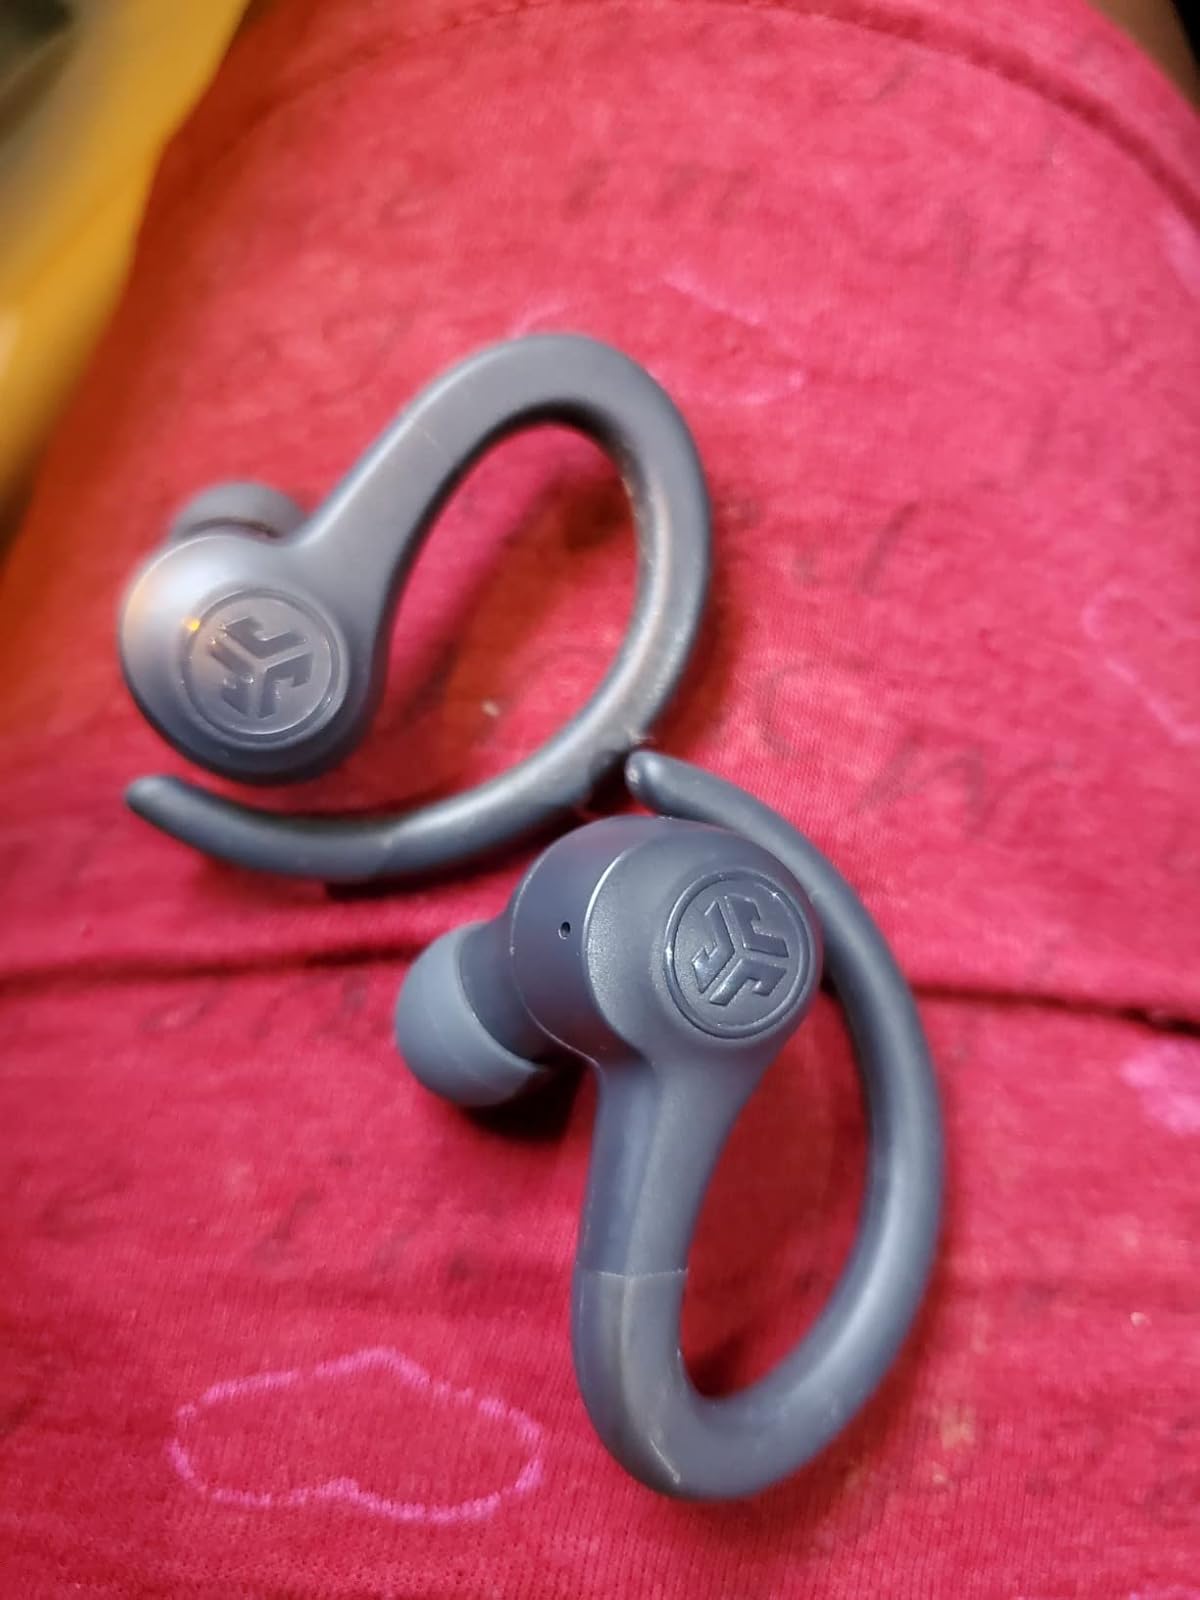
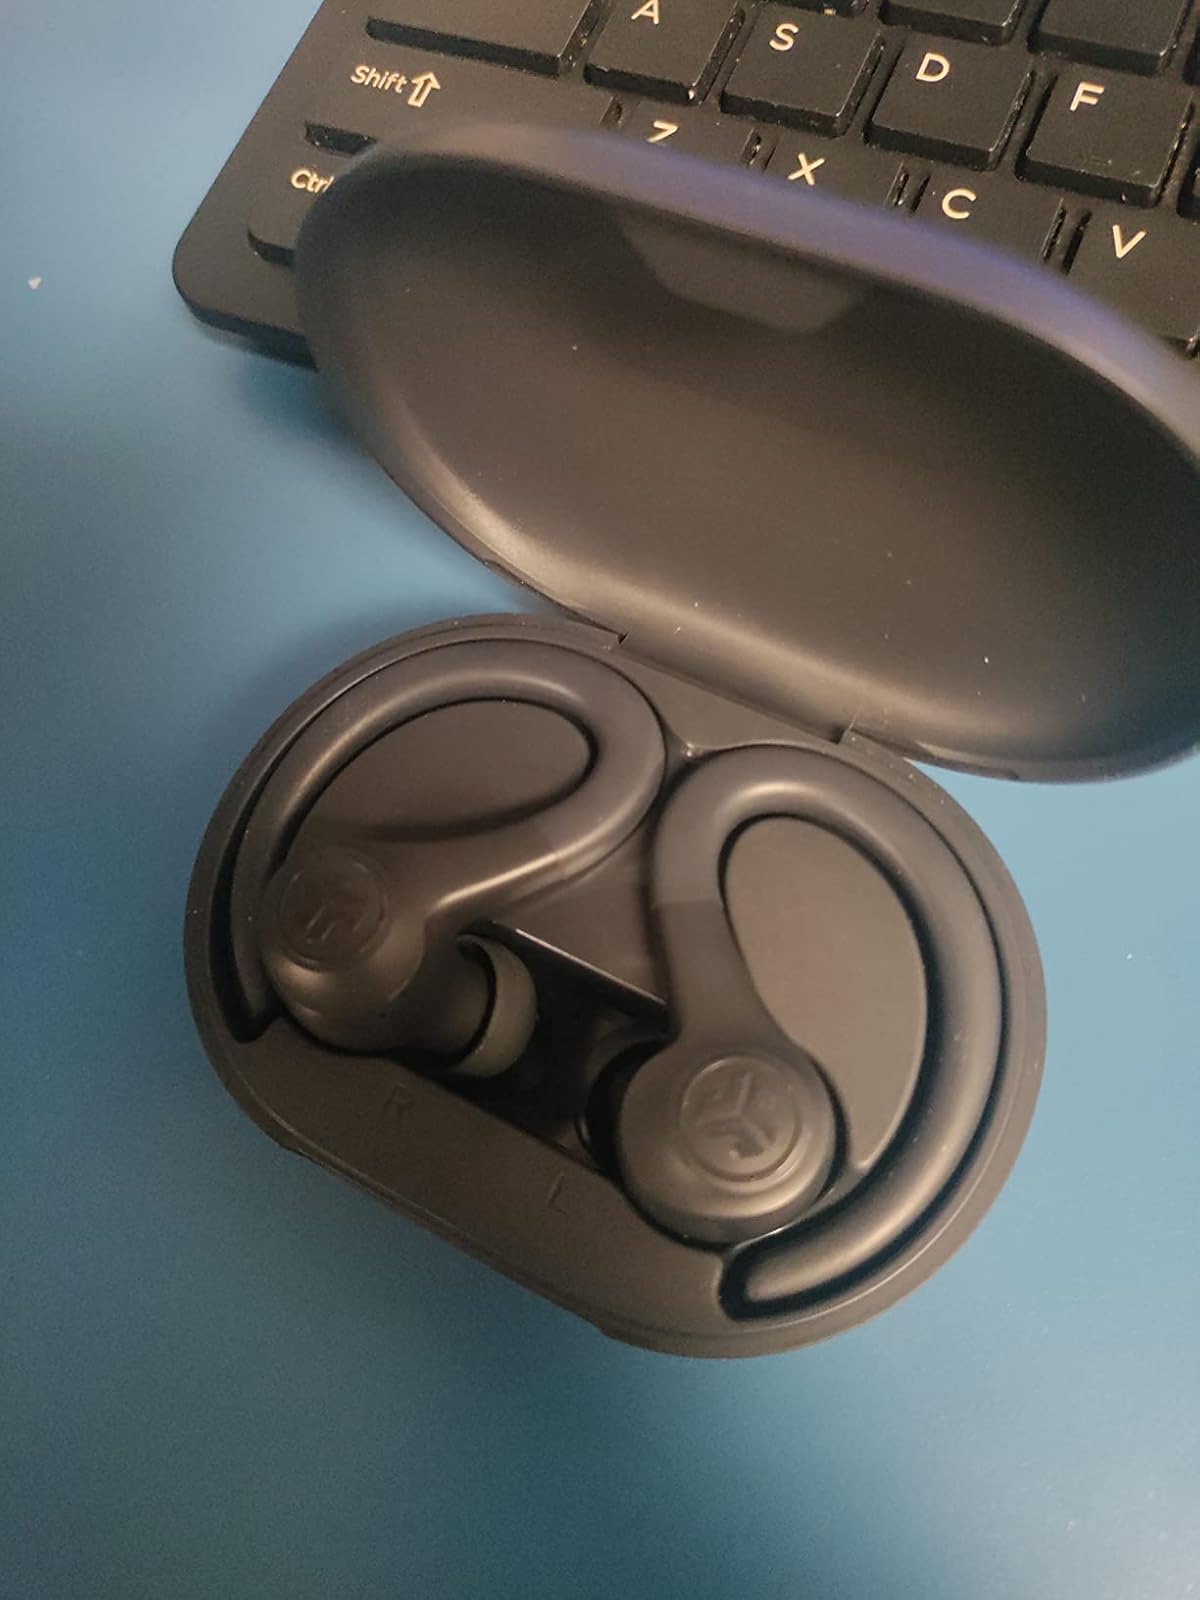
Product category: earbuds
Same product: yes